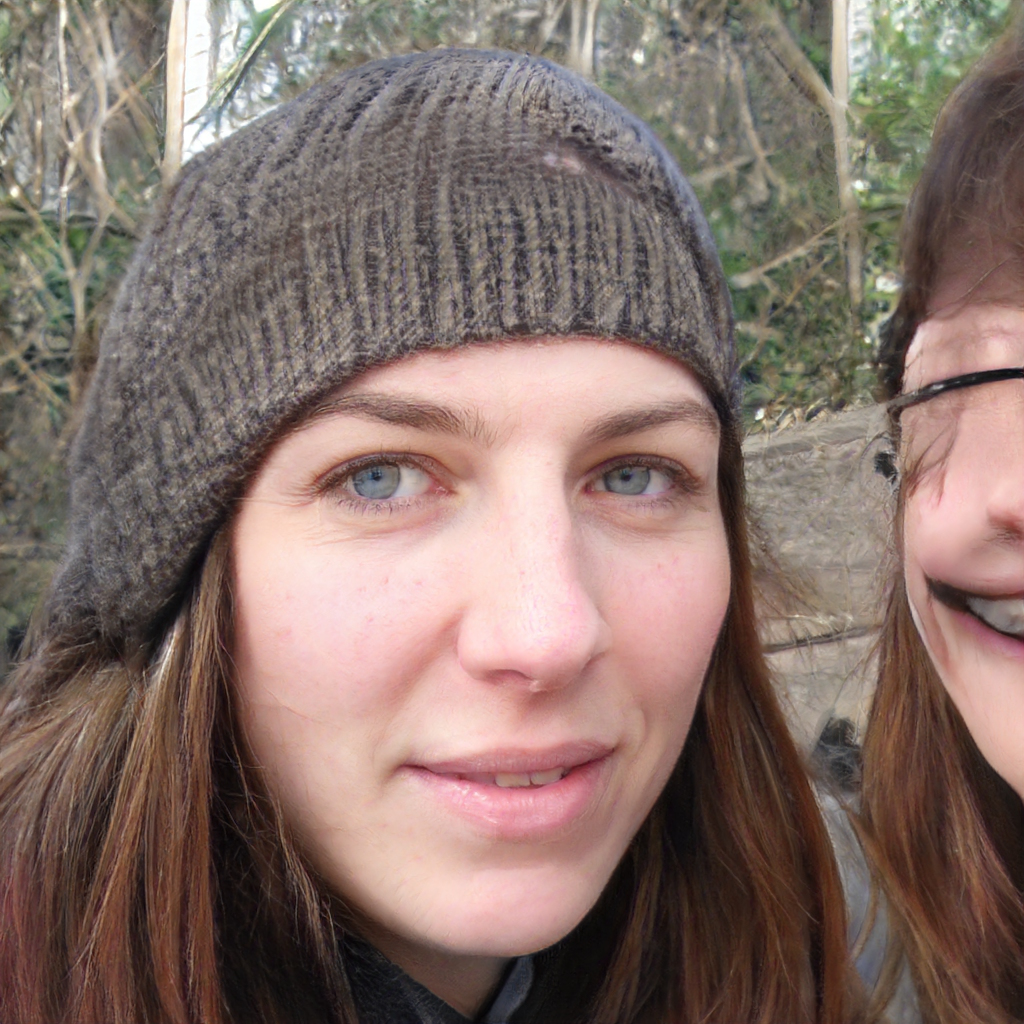
Gender: Female